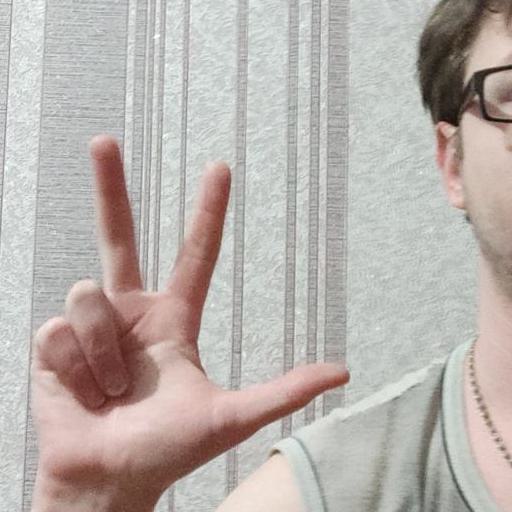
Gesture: three2